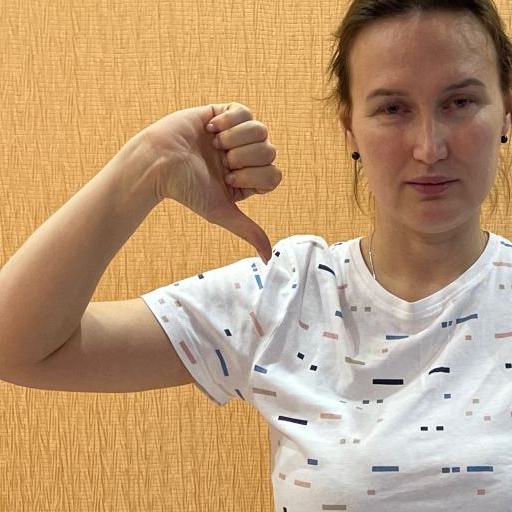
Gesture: dislike